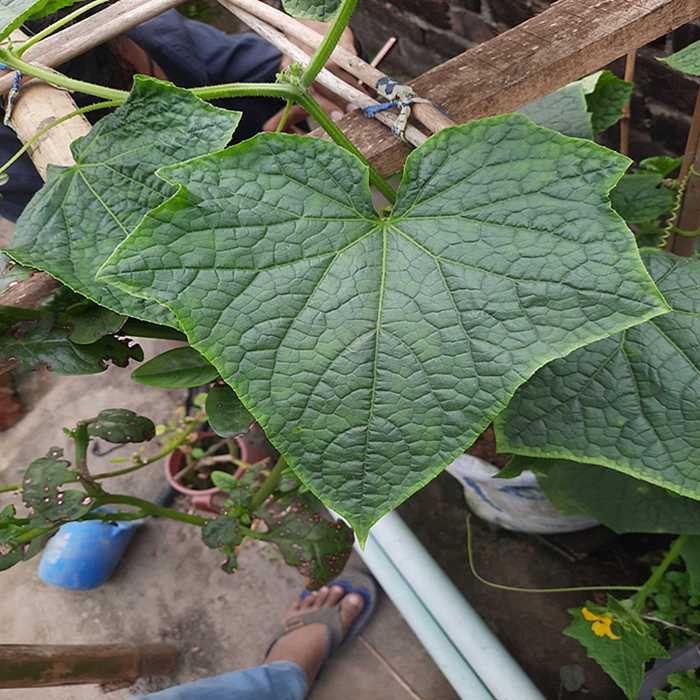
Plant: Cucumber
Label: Fresh leaf